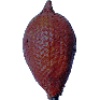
Label: salak